Northern Montenegro

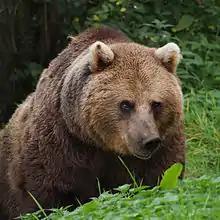
European brown bear

Within Montenegro, the largest concentration of large animals can be found within the north of the country. These higher numbers can be attributed to the areas being mountainous and containing a virgin forest. Brown bears can be found within this area of Montenegro, living within Biogradska Gora national park. There are estimated to be less than 130 individuals living in the wild. These bears are known to reach a weight of up to 200 kg and generally remain docile except for mating season.